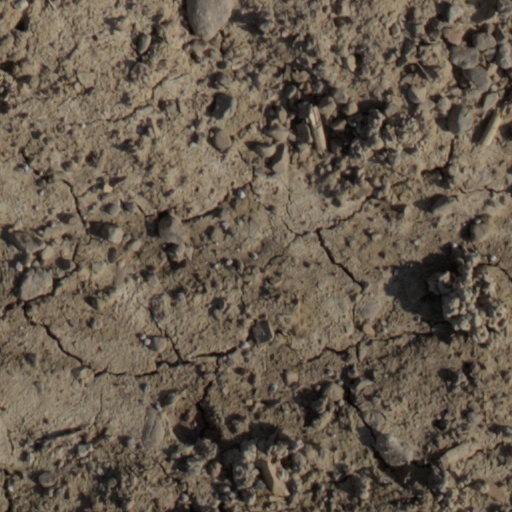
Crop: wheat